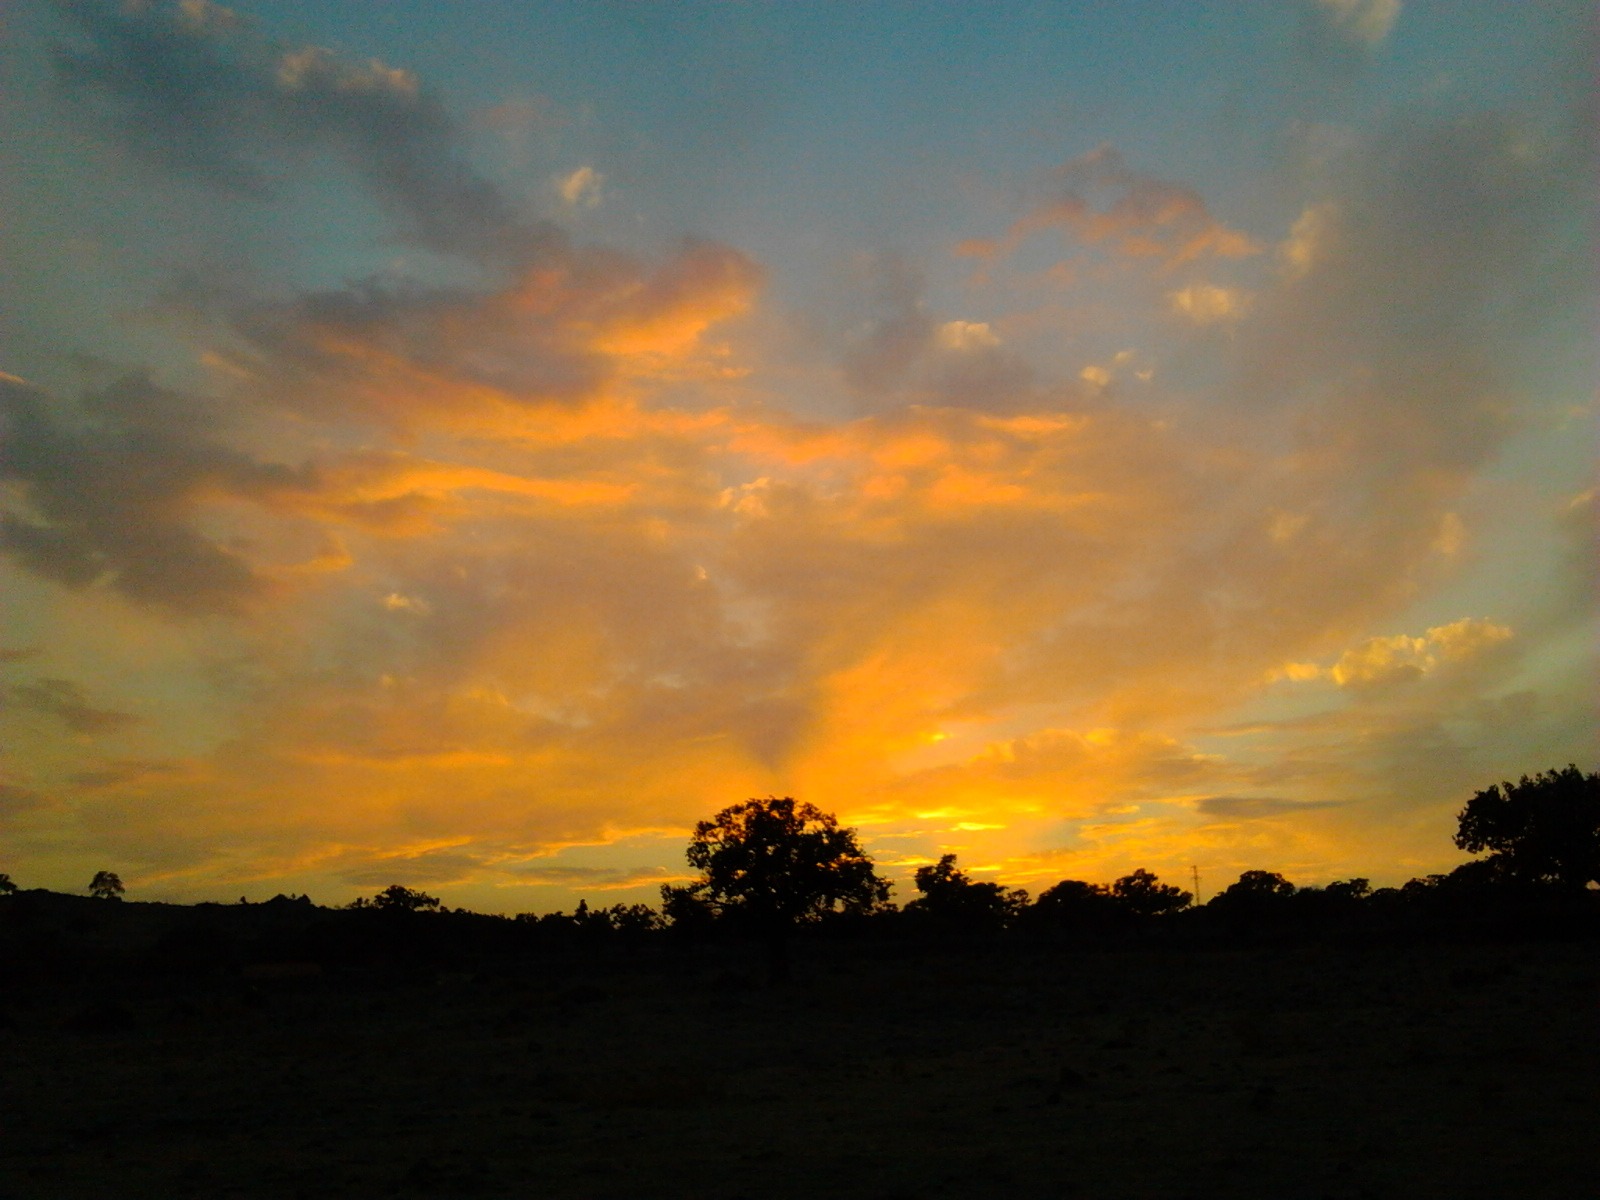
tree, horizon, cloud, sky, sunrise, sunset, field, prairie, sunlight, morning, hill, dawn, atmosphere, dusk, evening, solar, clouds, afterglow, red sky at morning